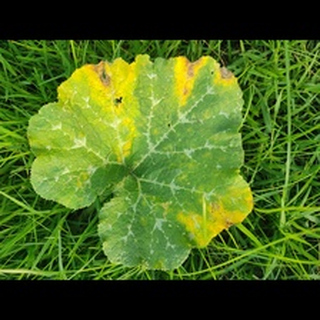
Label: pumpkin_downy_mildew